Falkner Allison

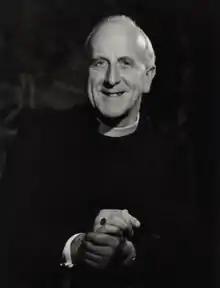
Allison in October 1961.

Sherard Falkner Allison (19 January 1907 – 31 May 1993) was a British Anglican bishop and successively the Bishop of Chelmsford and the Bishop of Winchester.